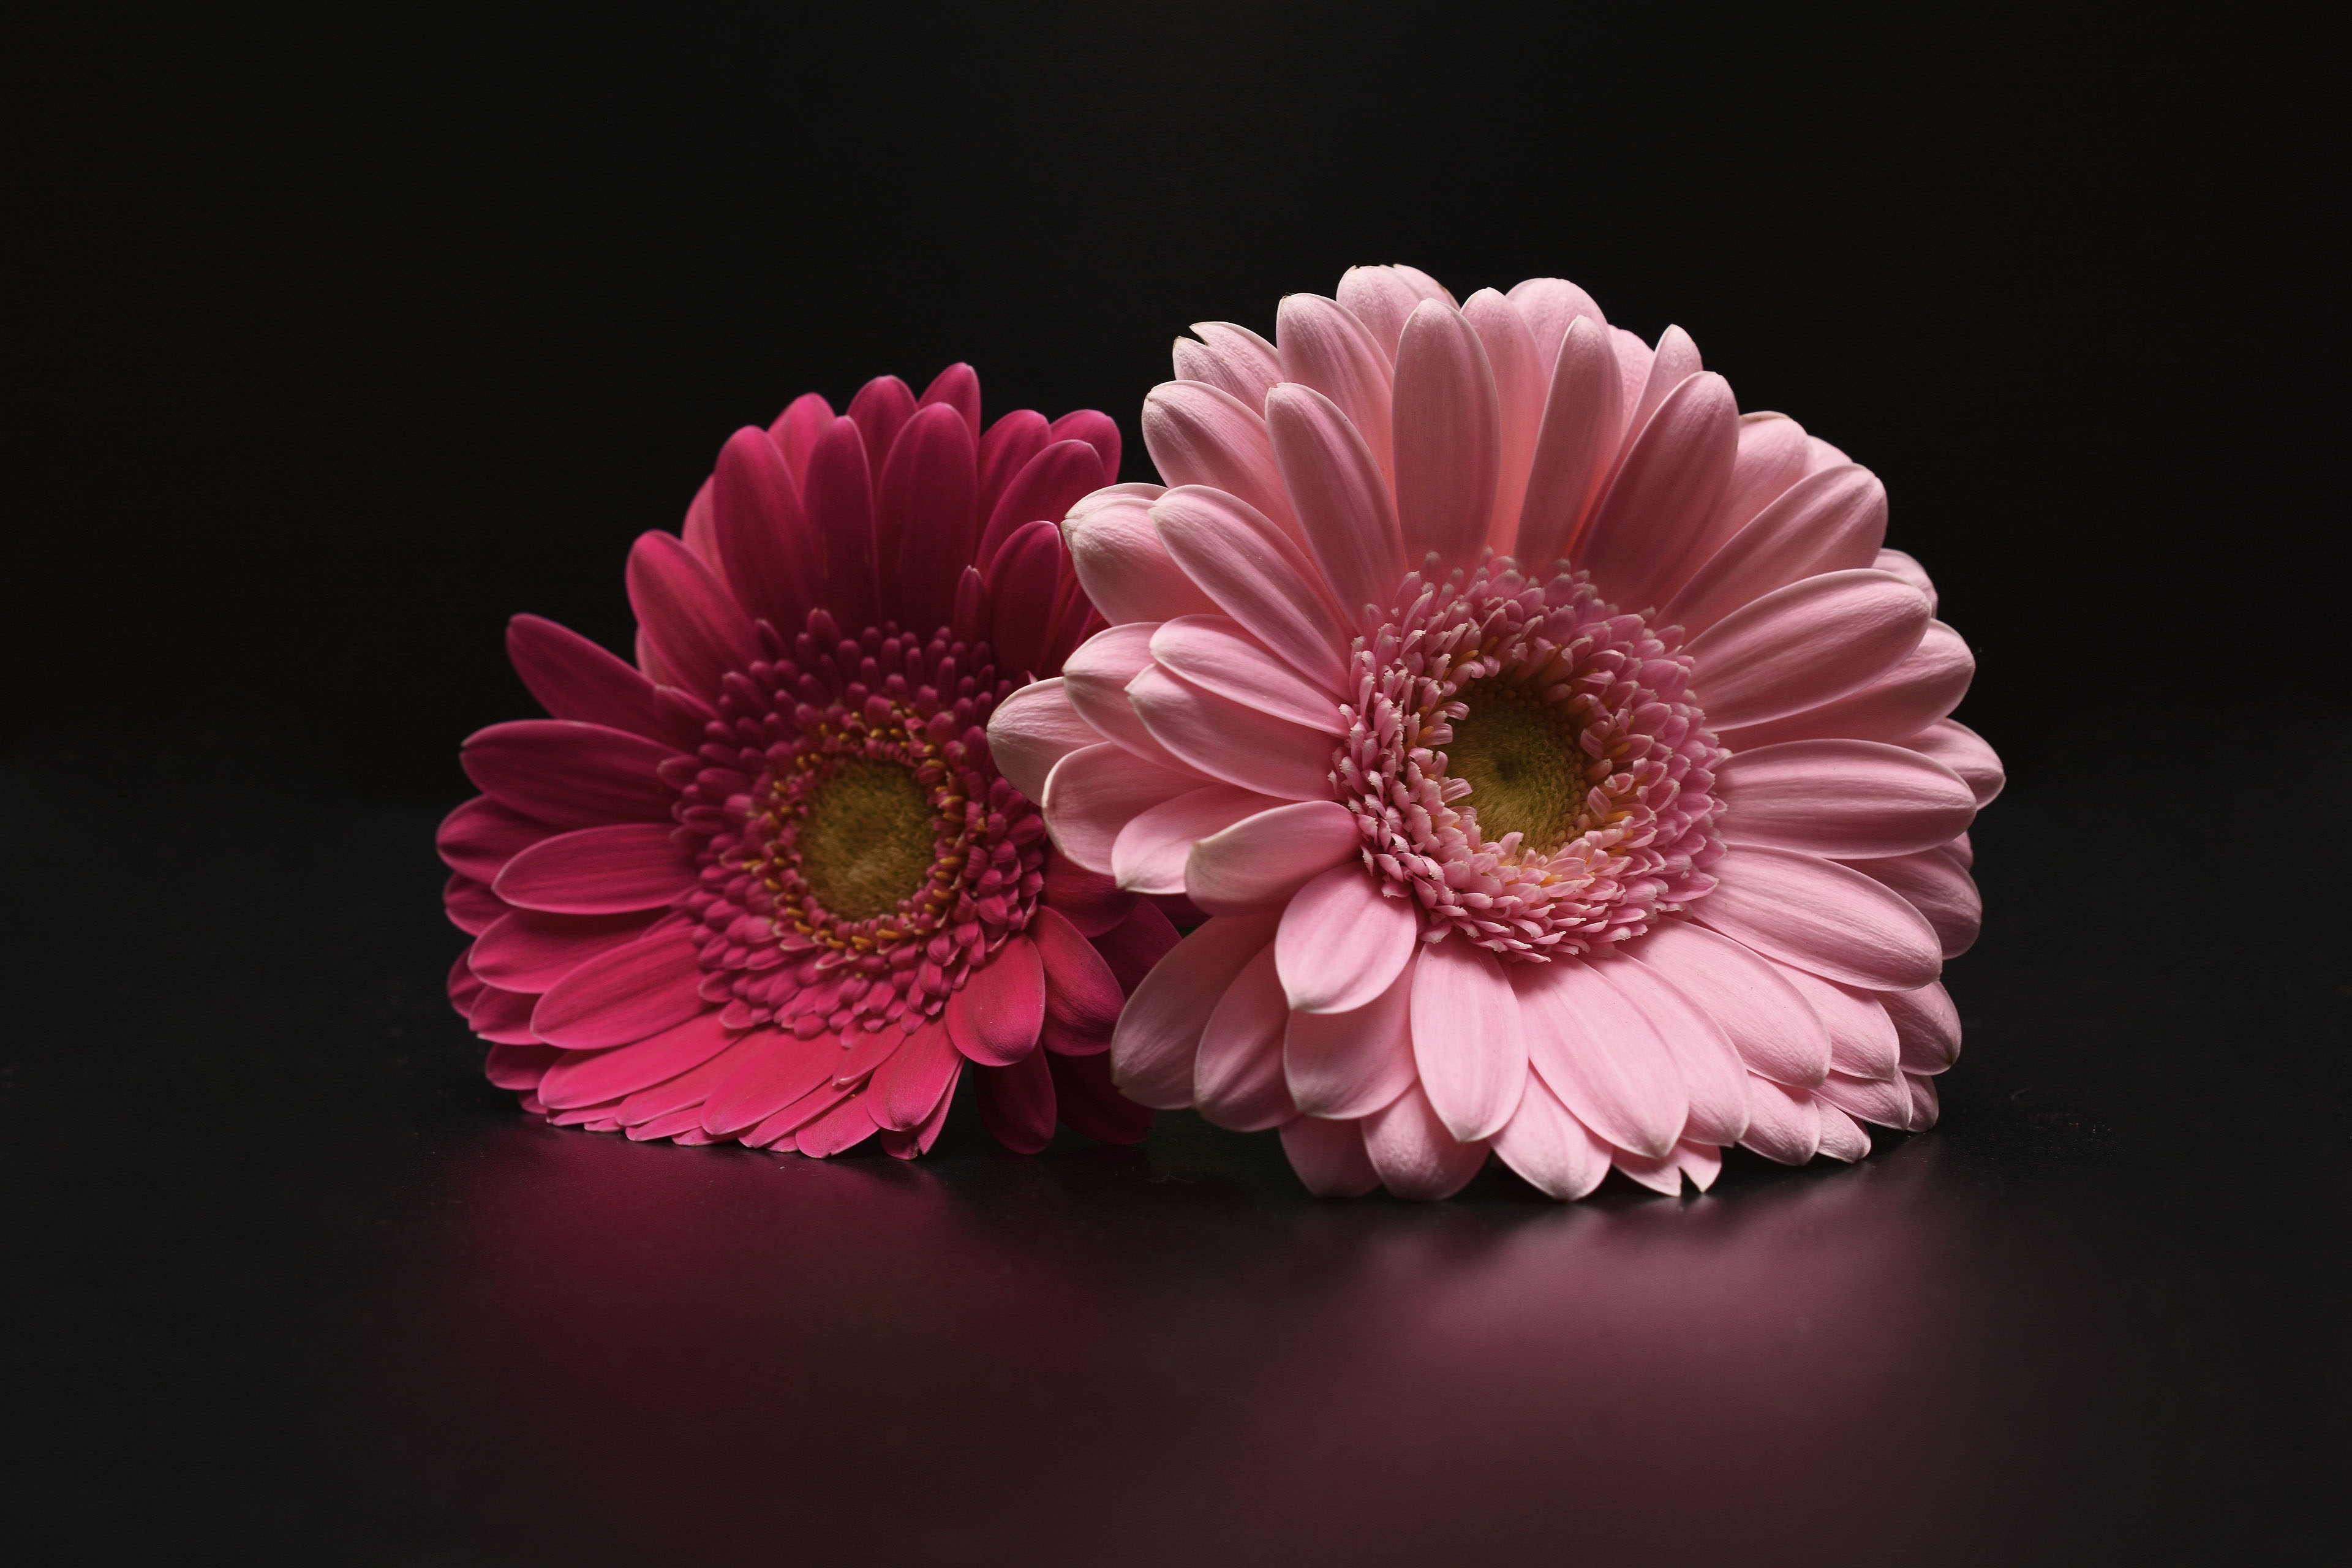
plant, flower, petal, daisy, red, pink, flora, flowers, close up, gerbera, macro photography, flowering plant, daisy family, city car, land plant